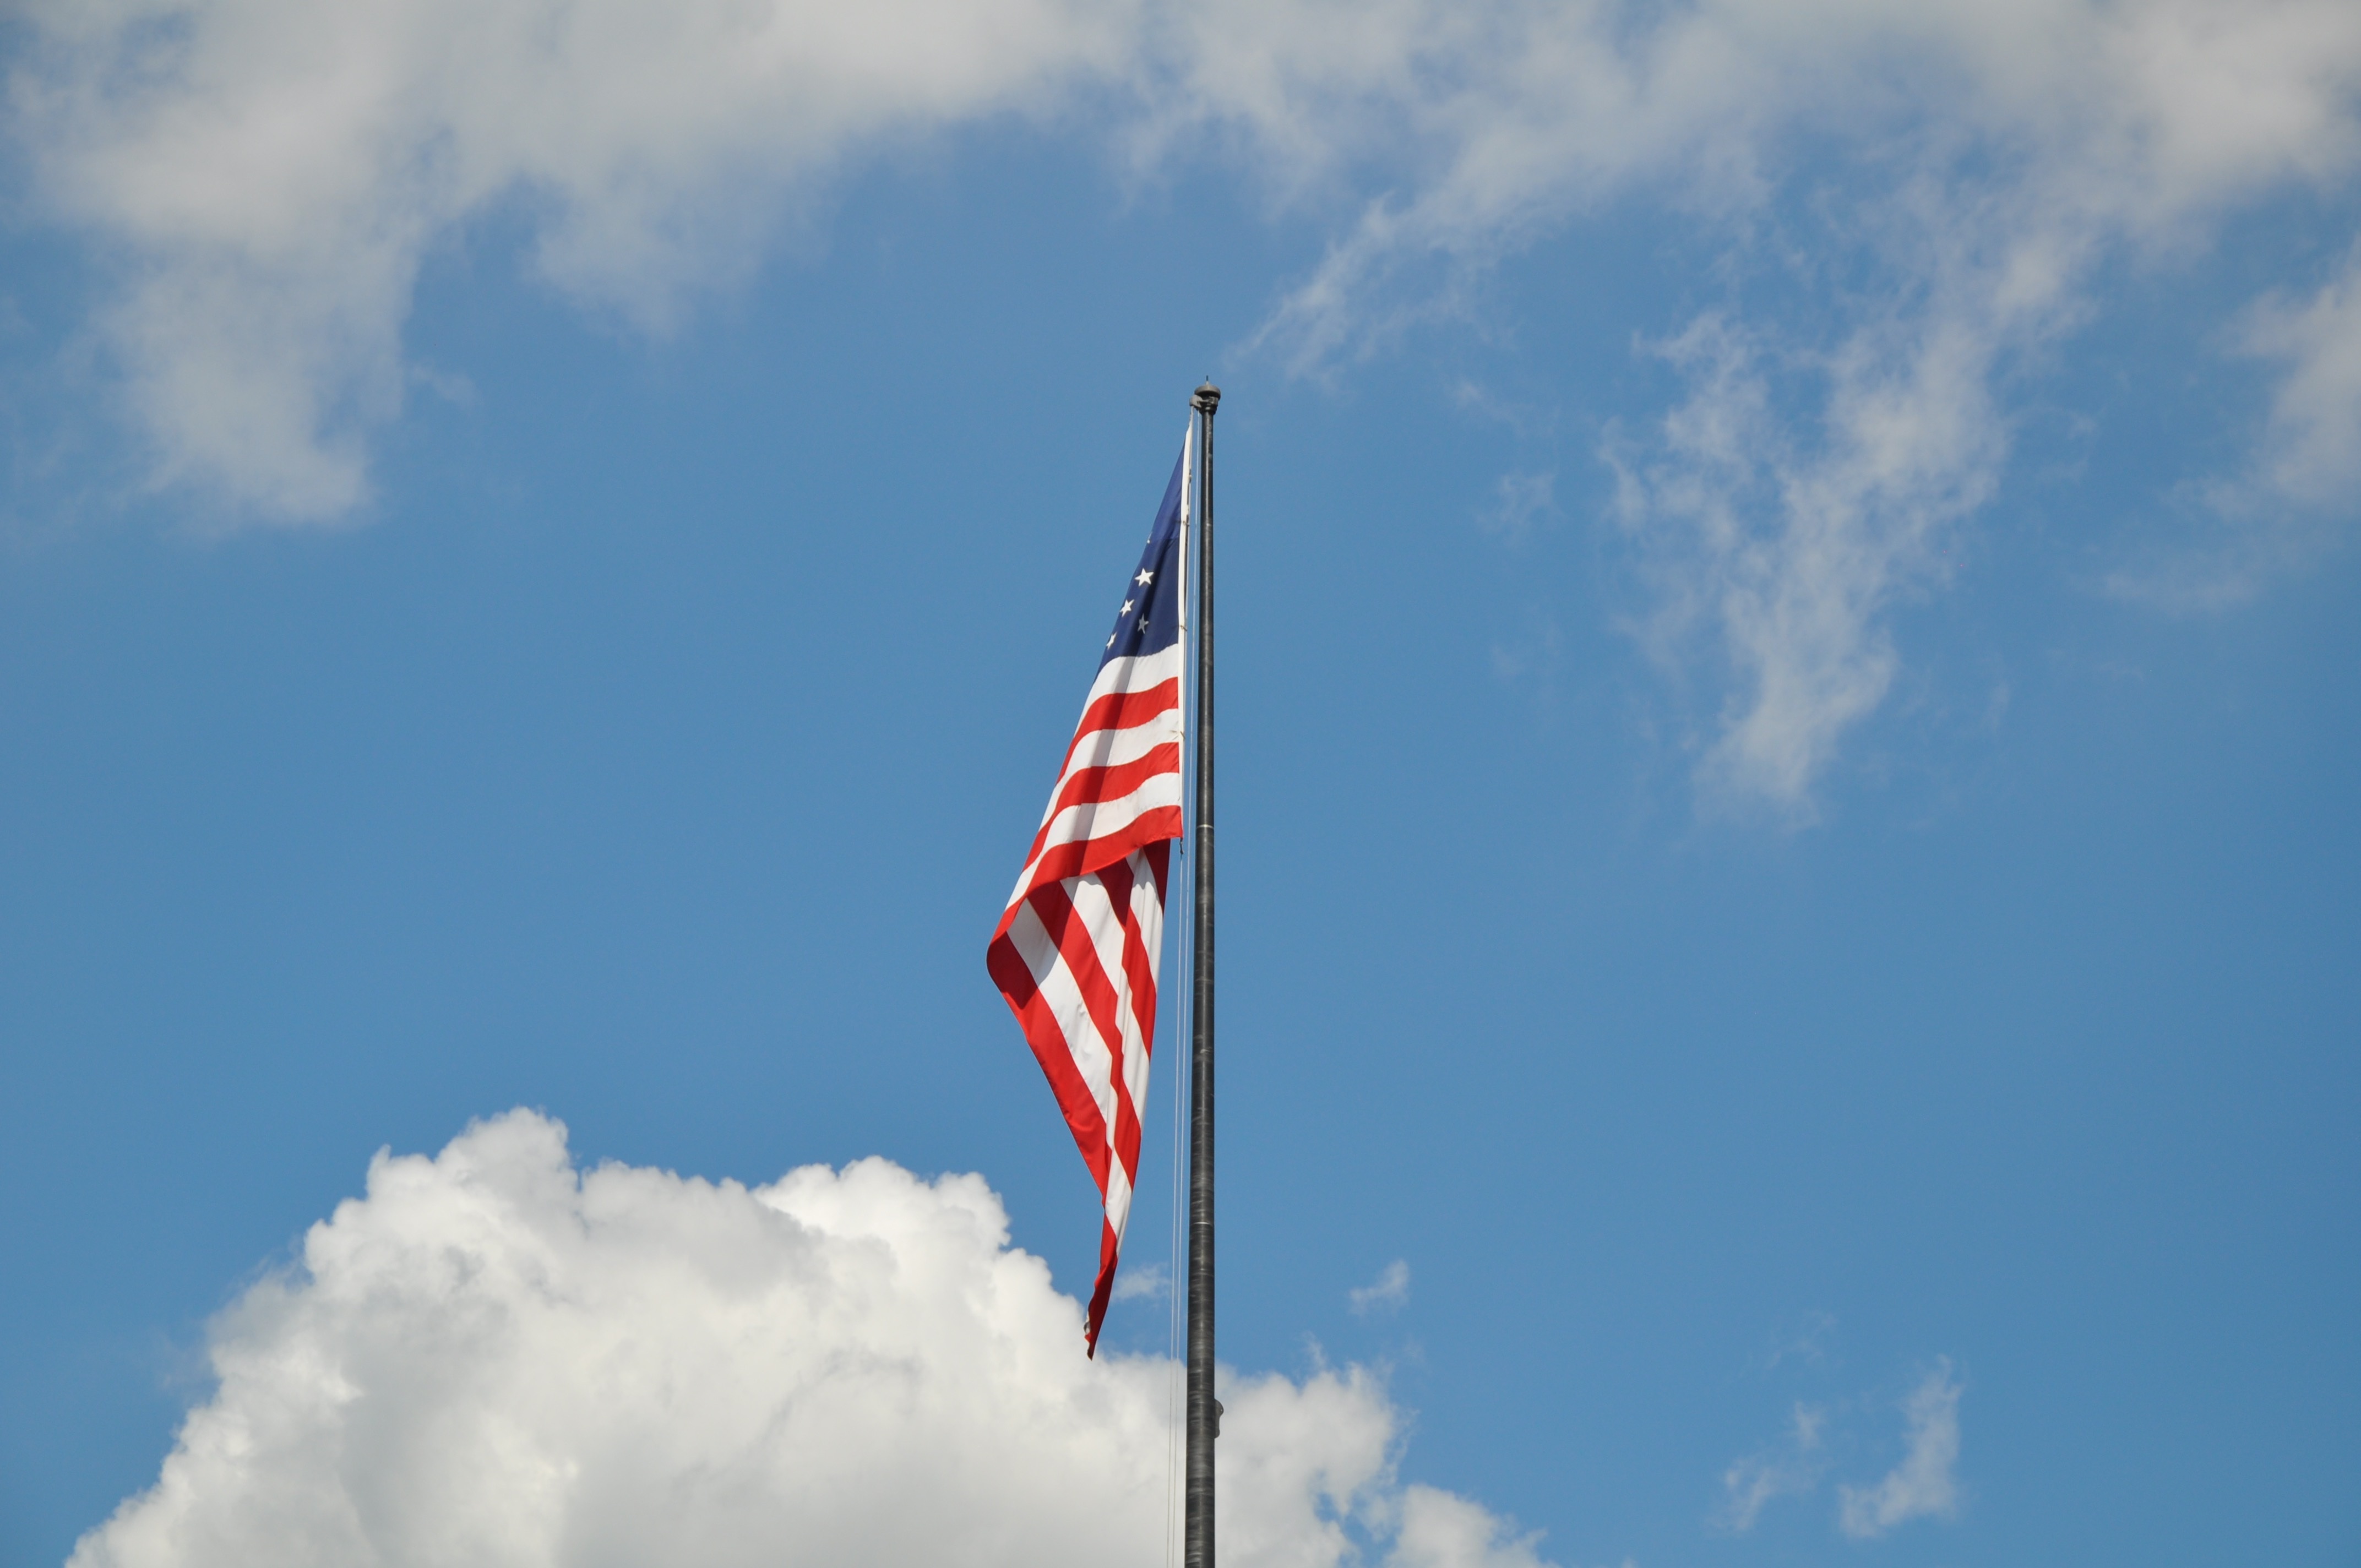
cloud, sky, vehicle, flag, usa, america, blue, flag of the united states, atmosphere of earth